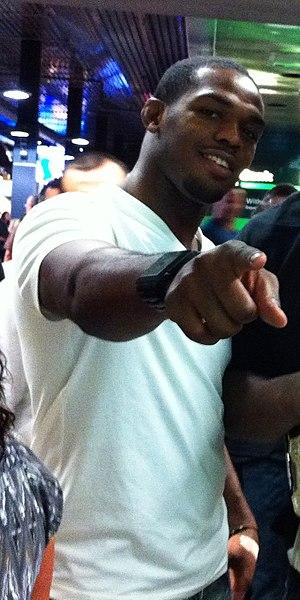
Le champion des poids lourds-légers de l'UFC Jon ""Bones"" Jones."